Noorat

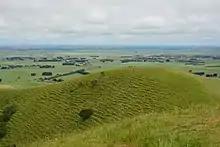
Walkers on the crater rim of Mount Noorat

Prior to European settlement, the area near Mount Noorat was a traditional meeting site where Indigenous tribes – the Kirrae Wuurong people – held ceremonies, bartered goods and settled disputes. There are conflicting reports about the number of Indigenous people living in the district at the time of white settlement, but in 1841, the population of the Mount Noorat clan numbered only four people. An outbreak of smallpox during the 1830s was one cause of the population decline and it has been suggested that an alleged massacre of Indigenous people by white settlers was another.